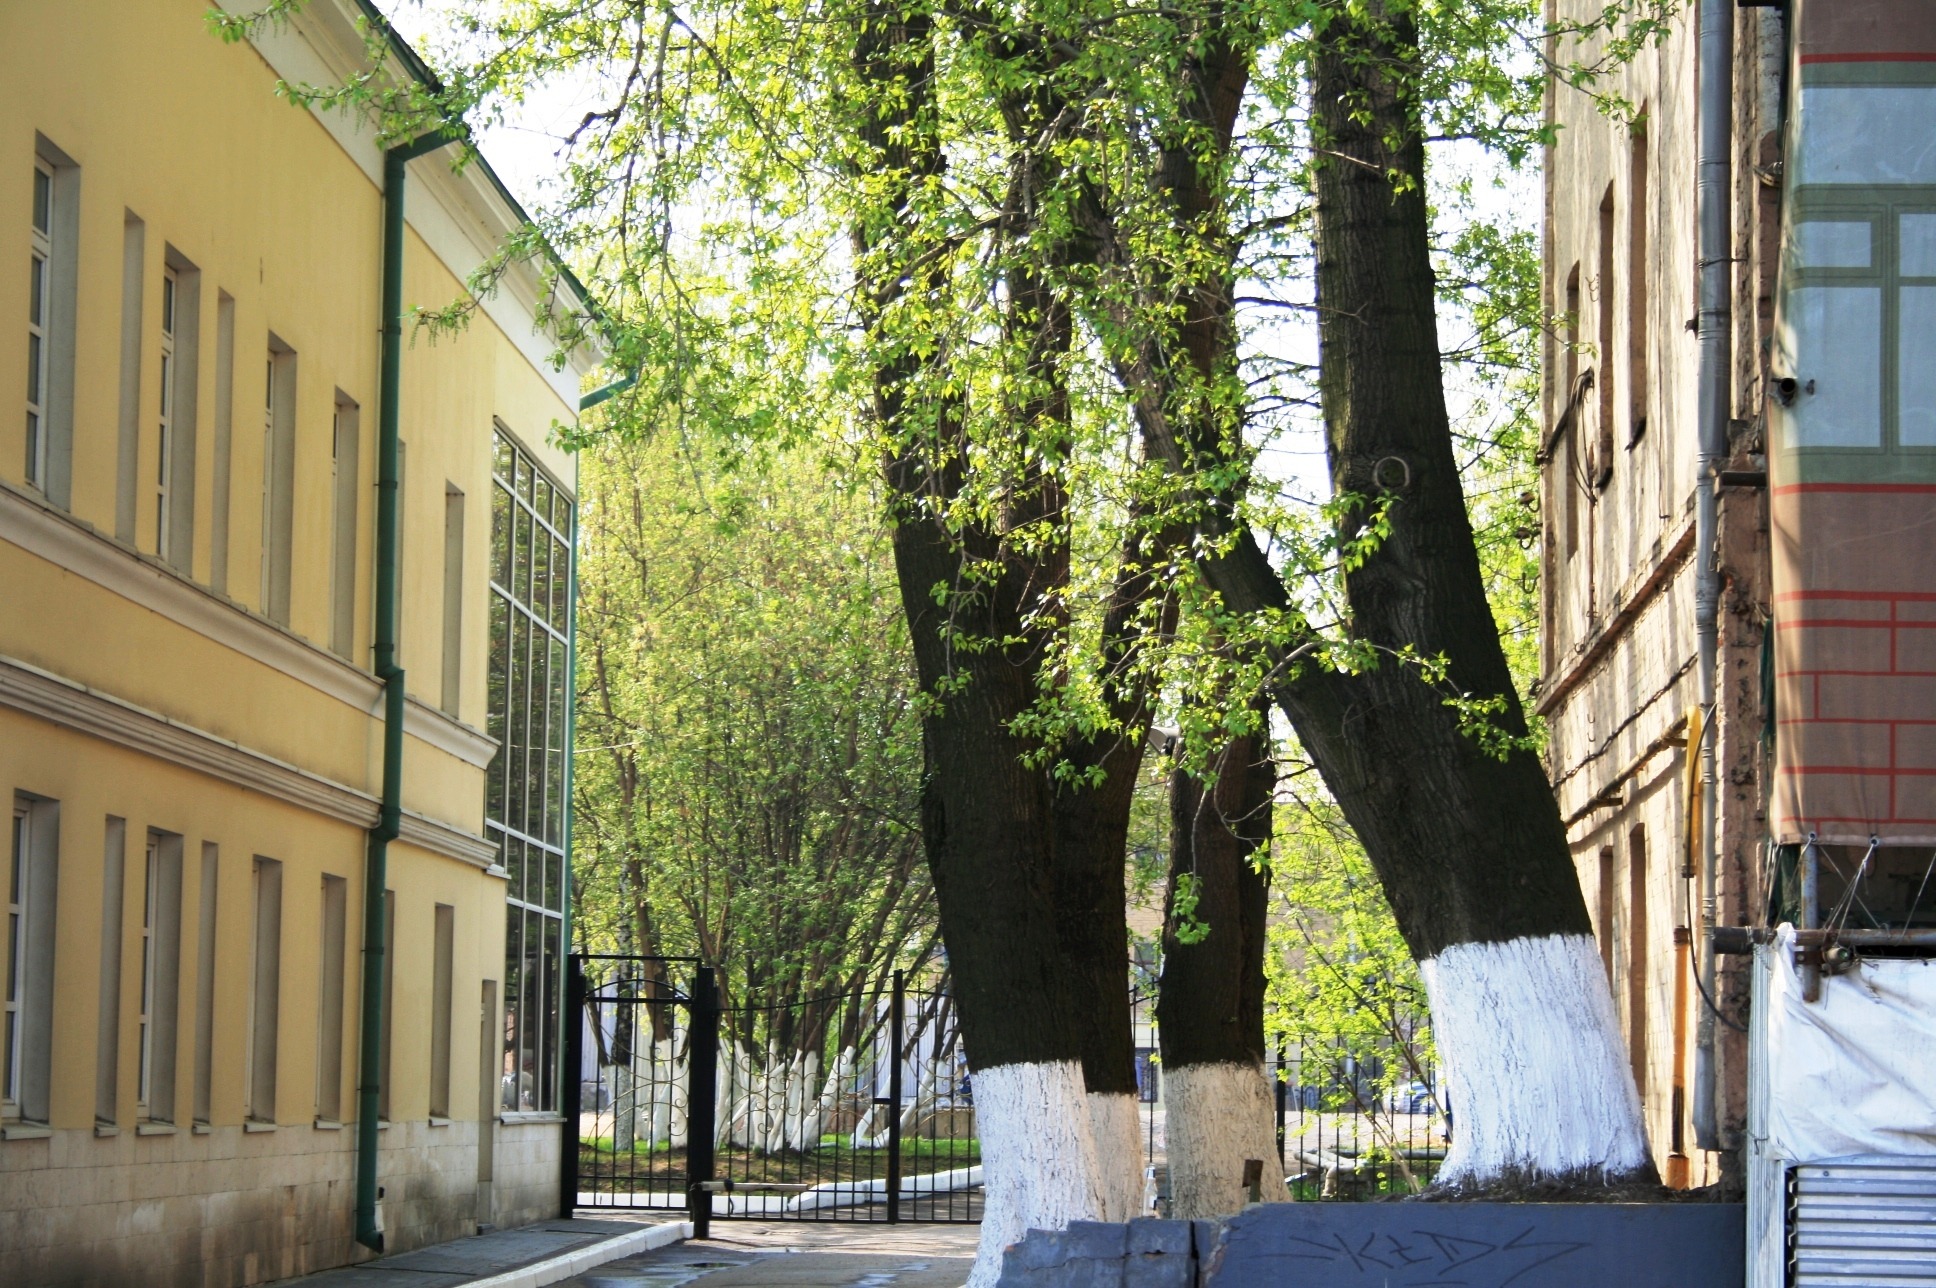
tree, architecture, road, street, house, home, spring, facade, property, trees, courtyard, buildings, campus, estate, tree trunks, neighbourhood, green leaves, urban area, residential area, cream and pink